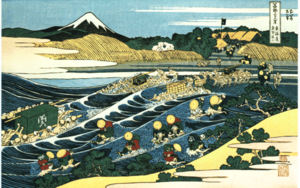
Le fleuve Ōi est un cours d'eau de la préfecture de Shizuoka au Japon.